Rice production in South Korea

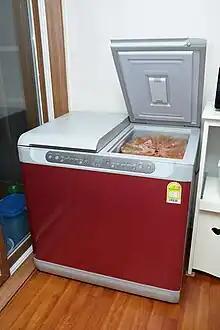
Kimchi refrigerator

The Korea Rural Development Administration introduced a rice storage method that can reduce changes in the proper temperature so as to keep rice fresh.